Child poverty

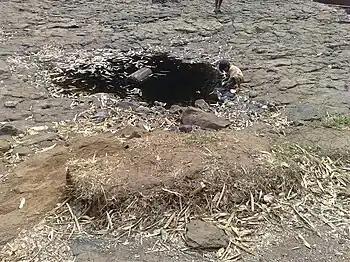
A boy washes cutlery in a pool of filthy water in Cambodia

The easiest way to quantify child poverty is by setting an absolute or relative monetary threshold. If a family does not earn above that threshold, the children of that family will be considered to live below the poverty line. Absolute poverty thresholds are fixed and generally updated only for price changes, but relative poverty thresholds are developed with reference to the actual income of the population and reflect changes in consumption. The absolute poverty threshold is the money needed to purchase a defined quantity of goods and services, and every threshold generally reflects the minimum income required to acquire necessities of life. However, a caveat is that as a family that earns above a set threshold may still choose to not spend on the need of their children. Certain organizations, such as the World Bank and the International Monetary Fund, use the absolute poverty threshold of US$1 a day to measure poverty in developing countries. Since the 1960s, the US has used an absolute poverty threshold adjusted for family size and composition to determine those living in poverty.